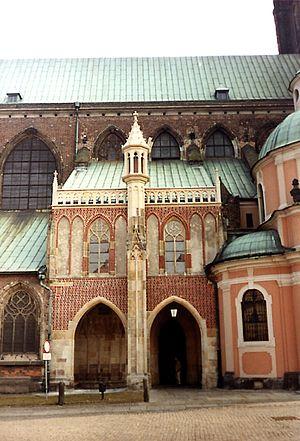
La Cathédrale Saint-Jean-Baptiste de Wrocław est la cathédrale catholique de Wrocław et située en Silésie.